0-6-0

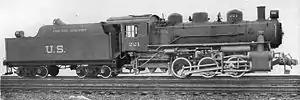
A USRA 0-6-0

In 1901, a single 0-6-0T harbour locomotive built by Hudswell, Clarke was delivered to the Harbours Department of Natal. It was named "Edward Innes" and retained this name when it was taken onto the SAR roster in 1912.